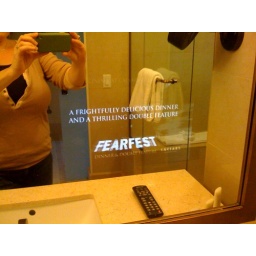
Tv in the mirror of bathroom